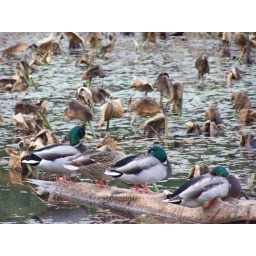
in the beaver pond. The brown plants are dying sunk cabbage